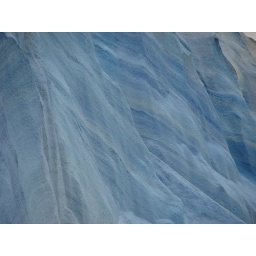
Pretty patterns in a mountain of blue salt